Teladoc Health

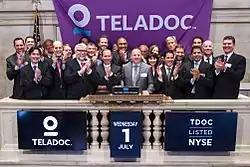

Teladoc went public on July 1, 2015 as the only telemedicine company on the New York Stock Exchange. Teladoc's initial public offering listed at $19 per share, giving the company a market capitalization of $758 million and an enterprise value of $620 million. The initial response to the IPO was positive, as shares surged 50 percent on the opening day. Three months after the IPO, health insurer Highmark, which represented 1.5% of Teladoc's 2015 revenue, ceased to renew a contract. Teladoc shares fell significantly as a result, before rising to earlier levels. In 2015 Teladoc acquired the behavioral health services provider Compile Inc., BetterHelp for $3.5 million, and the competitor Stat Health Services (StatDoc) for $30 million. The following year Teladoc began aggressively expanding, acquiring other companies and launching health segments for dermatology, behavioral health, and sexual health. That year the company won a patent infringement lawsuit filed against competitor American Well. In July 2016, Teladoc acquired HealthiestYou for $125 million ($45 million in cash and $80 million in stock). Teladoc had 15 million members by November 2016 and a market share of 75% in the United States. It also operated its full service suite in 48 states, excluding Arkansas and Texas. In December 2016, the American Hospital Association exclusively endorsed Teladoc's telehealth technology platform. Teladoc logged 952,000 patient visits that year.